Astronomica (Manilius)

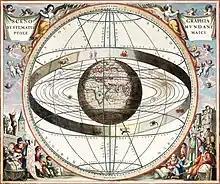
The universe, as described by Manilius, is made up of two spheres: one solid (Earth) and the other hollow (the firmament), resembling this 17th-century depiction in Andreas Cellarius's "Harmonia Macrocosmica".

According to Volk, Manilius's "Astronomica" is the earliest work on astrology that is extensive, comprehensible, and mostly extant. Volk wrote that since he dedicates the poem to stellar phenomena, it is "indicative of the great fascination ... that the stars held for the Romans of Manilius' period".